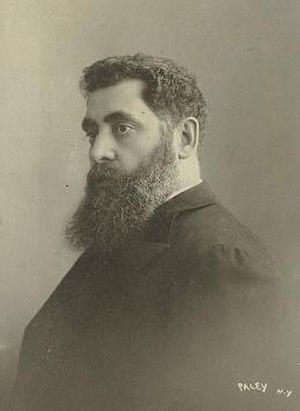
Jacob Mikhailovitch Gordin est un auteur dramatique américain juif, d'origine ukrainienne, actif dans les premières années du théâtre yiddish. Il est connu pour avoir introduit le réalisme et le naturalisme dans le théâtre yiddish.